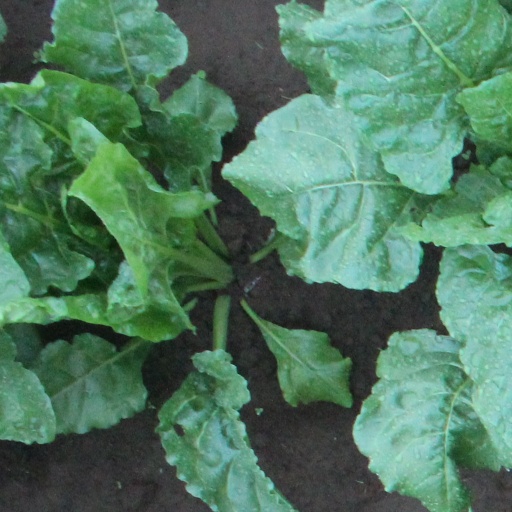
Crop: sugar beet